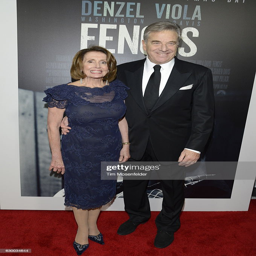
politician and businessperson attend the premiere .